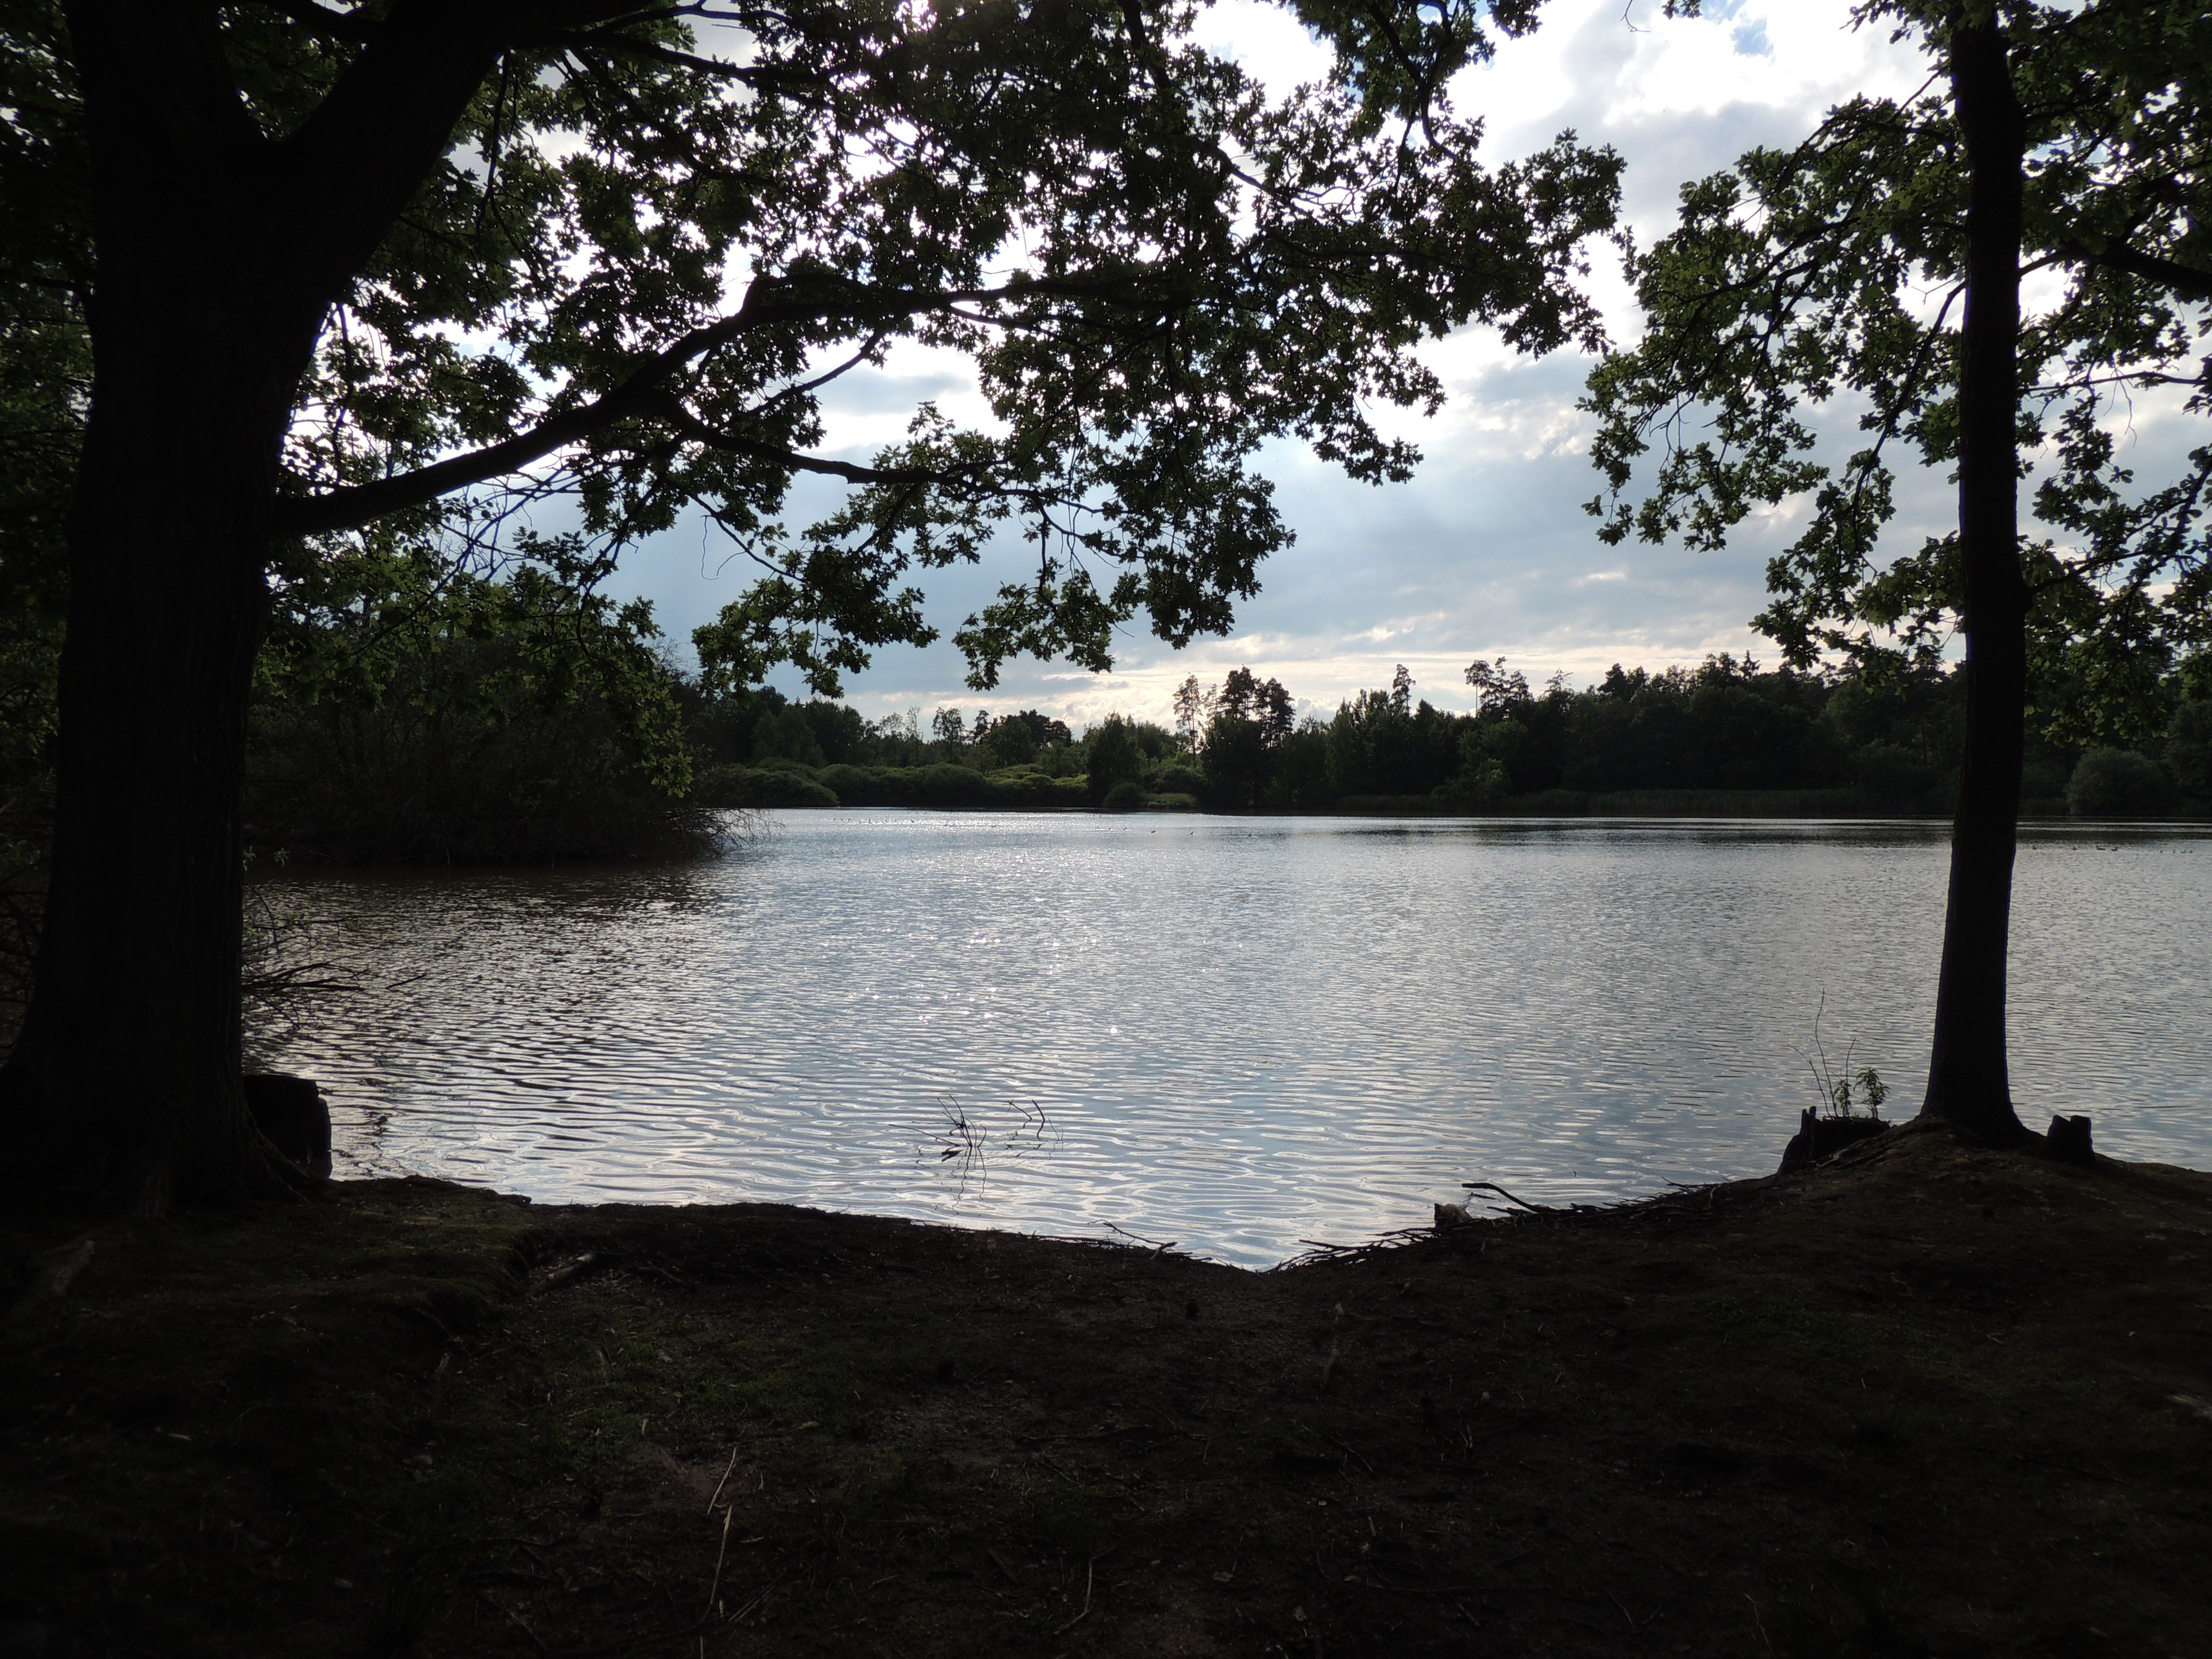
landscape, tree, water, cloud, sky, lake, view, river, pond, evening, reflection, reservoir, body of water, trees, bank, shrubs, wetland, loch, state park, lake district, bayou, it reflects the sun